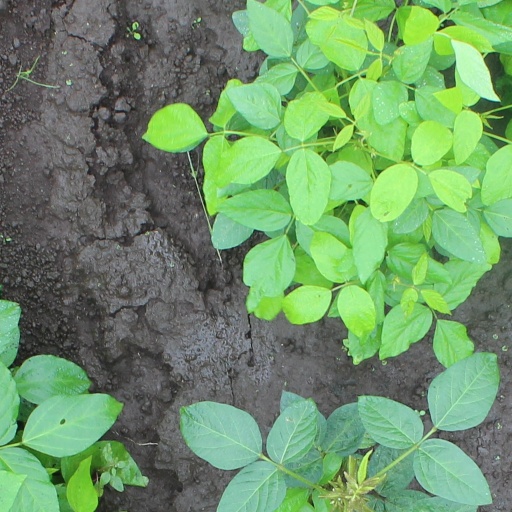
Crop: soybean